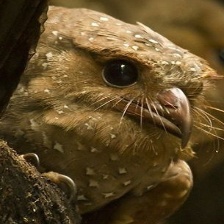
Species: OILBIRD
Scientific name: STEATORNIS CARIPENSIS